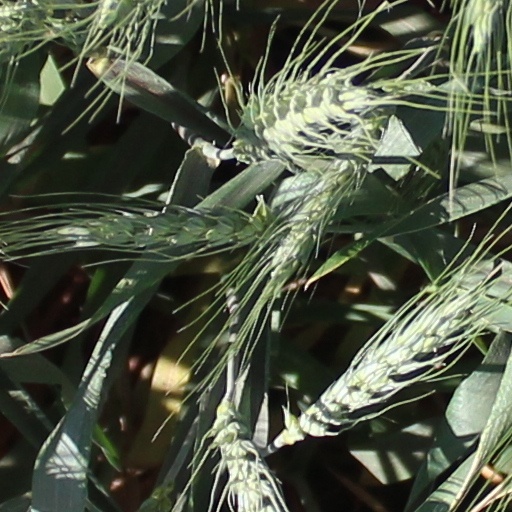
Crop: wheat